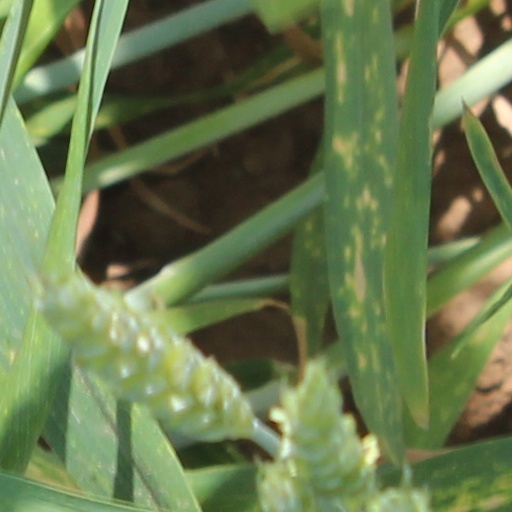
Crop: wheat